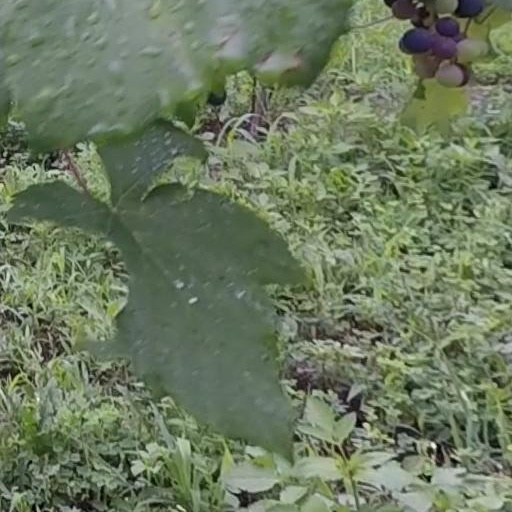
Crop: grape